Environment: lab
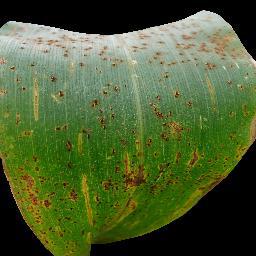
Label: common_rust